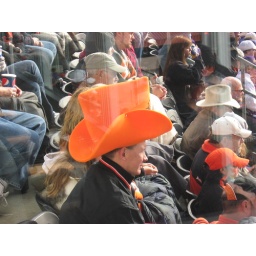
Powered by a big orange hat